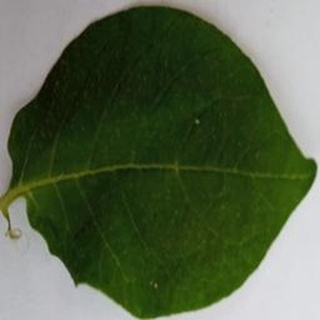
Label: healthy_potato